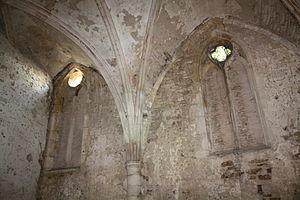
Voûte sur croisées d'ogives et hautes fenêtres gothiques actuellement murées.
Ce tableau présente la liste de tous les monuments historiques classés ou inscrits dans la ville de Toul, Meurthe-et-Moselle, en France.
La Commanderie de Libdeau est une commanderie hospitalière anciennement templière située dans le département de Meurthe-et-Moselle en région Lorraine, à environ 25 km à l'ouest de Nancy sur la commune de Toul.